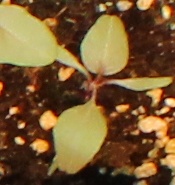
Label: Redroot Pigweed